Giovanni Alfonso Borelli

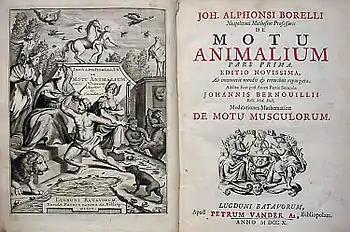
"De Motu Animalium I"'s cover

Borelli's major scientific achievements are focused on his investigation into biomechanics. This work originated with his studies of animals. His publications, "De Motu Animalium I" and "De Motu Animalium II", borrowing their title from the Aristotelian treatise, relate animals to machines and utilize mathematics to prove his theories. The first volume covers biomechanical and muscular action in humans and animals (how muscles move while living beings walk, run, swim, jump, and fly). The second volume discusses the physiology of human organs, namely the lungs and heart. In this volume he concluded that the heart contracted like other muscles, but unlike other muscles it was not attached to any limb. He noted that the purpose of cardiac contraction was to send blood throughout the body.